Aura Garrido

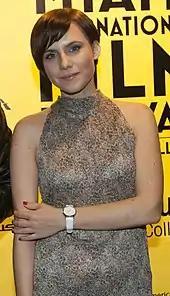
Garrido at the Miami Film Festival presentation of "Innocent Killers"

In 2010 she got her first main role in the Telecinco television series "La pecera de Eva". Later, she centered her career in the small screen, and formed part of the "Ángel o demonio", "Crematorio" and "Imperium" casts. She went back to working in cinema with two small roles in "Promoción fantasma" (2012) and "El cuerpo", (2012). In 2013 she starred in "Stockholm". For her performance, she won the Sant Jordi Award and a medal from the Círculo de Escritores Cinematográficos, and was nominated in the best actress category at the Goya Awards, the Feroz Awards and the Forqué Awards.